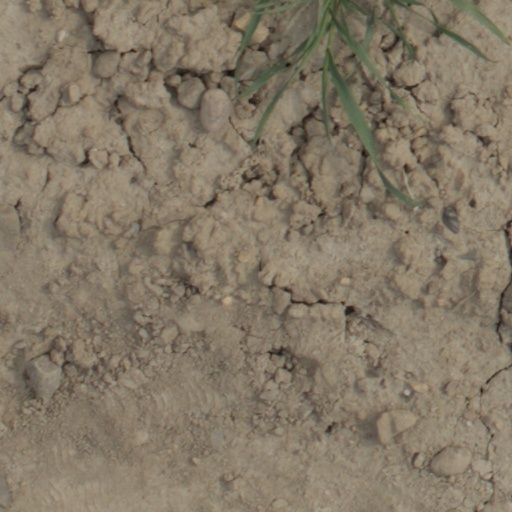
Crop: wheat